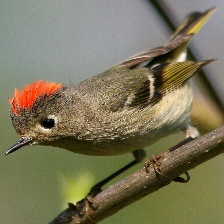
Species: RUBY CROWNED KINGLET
Scientific name: REGULUS CALENDULA